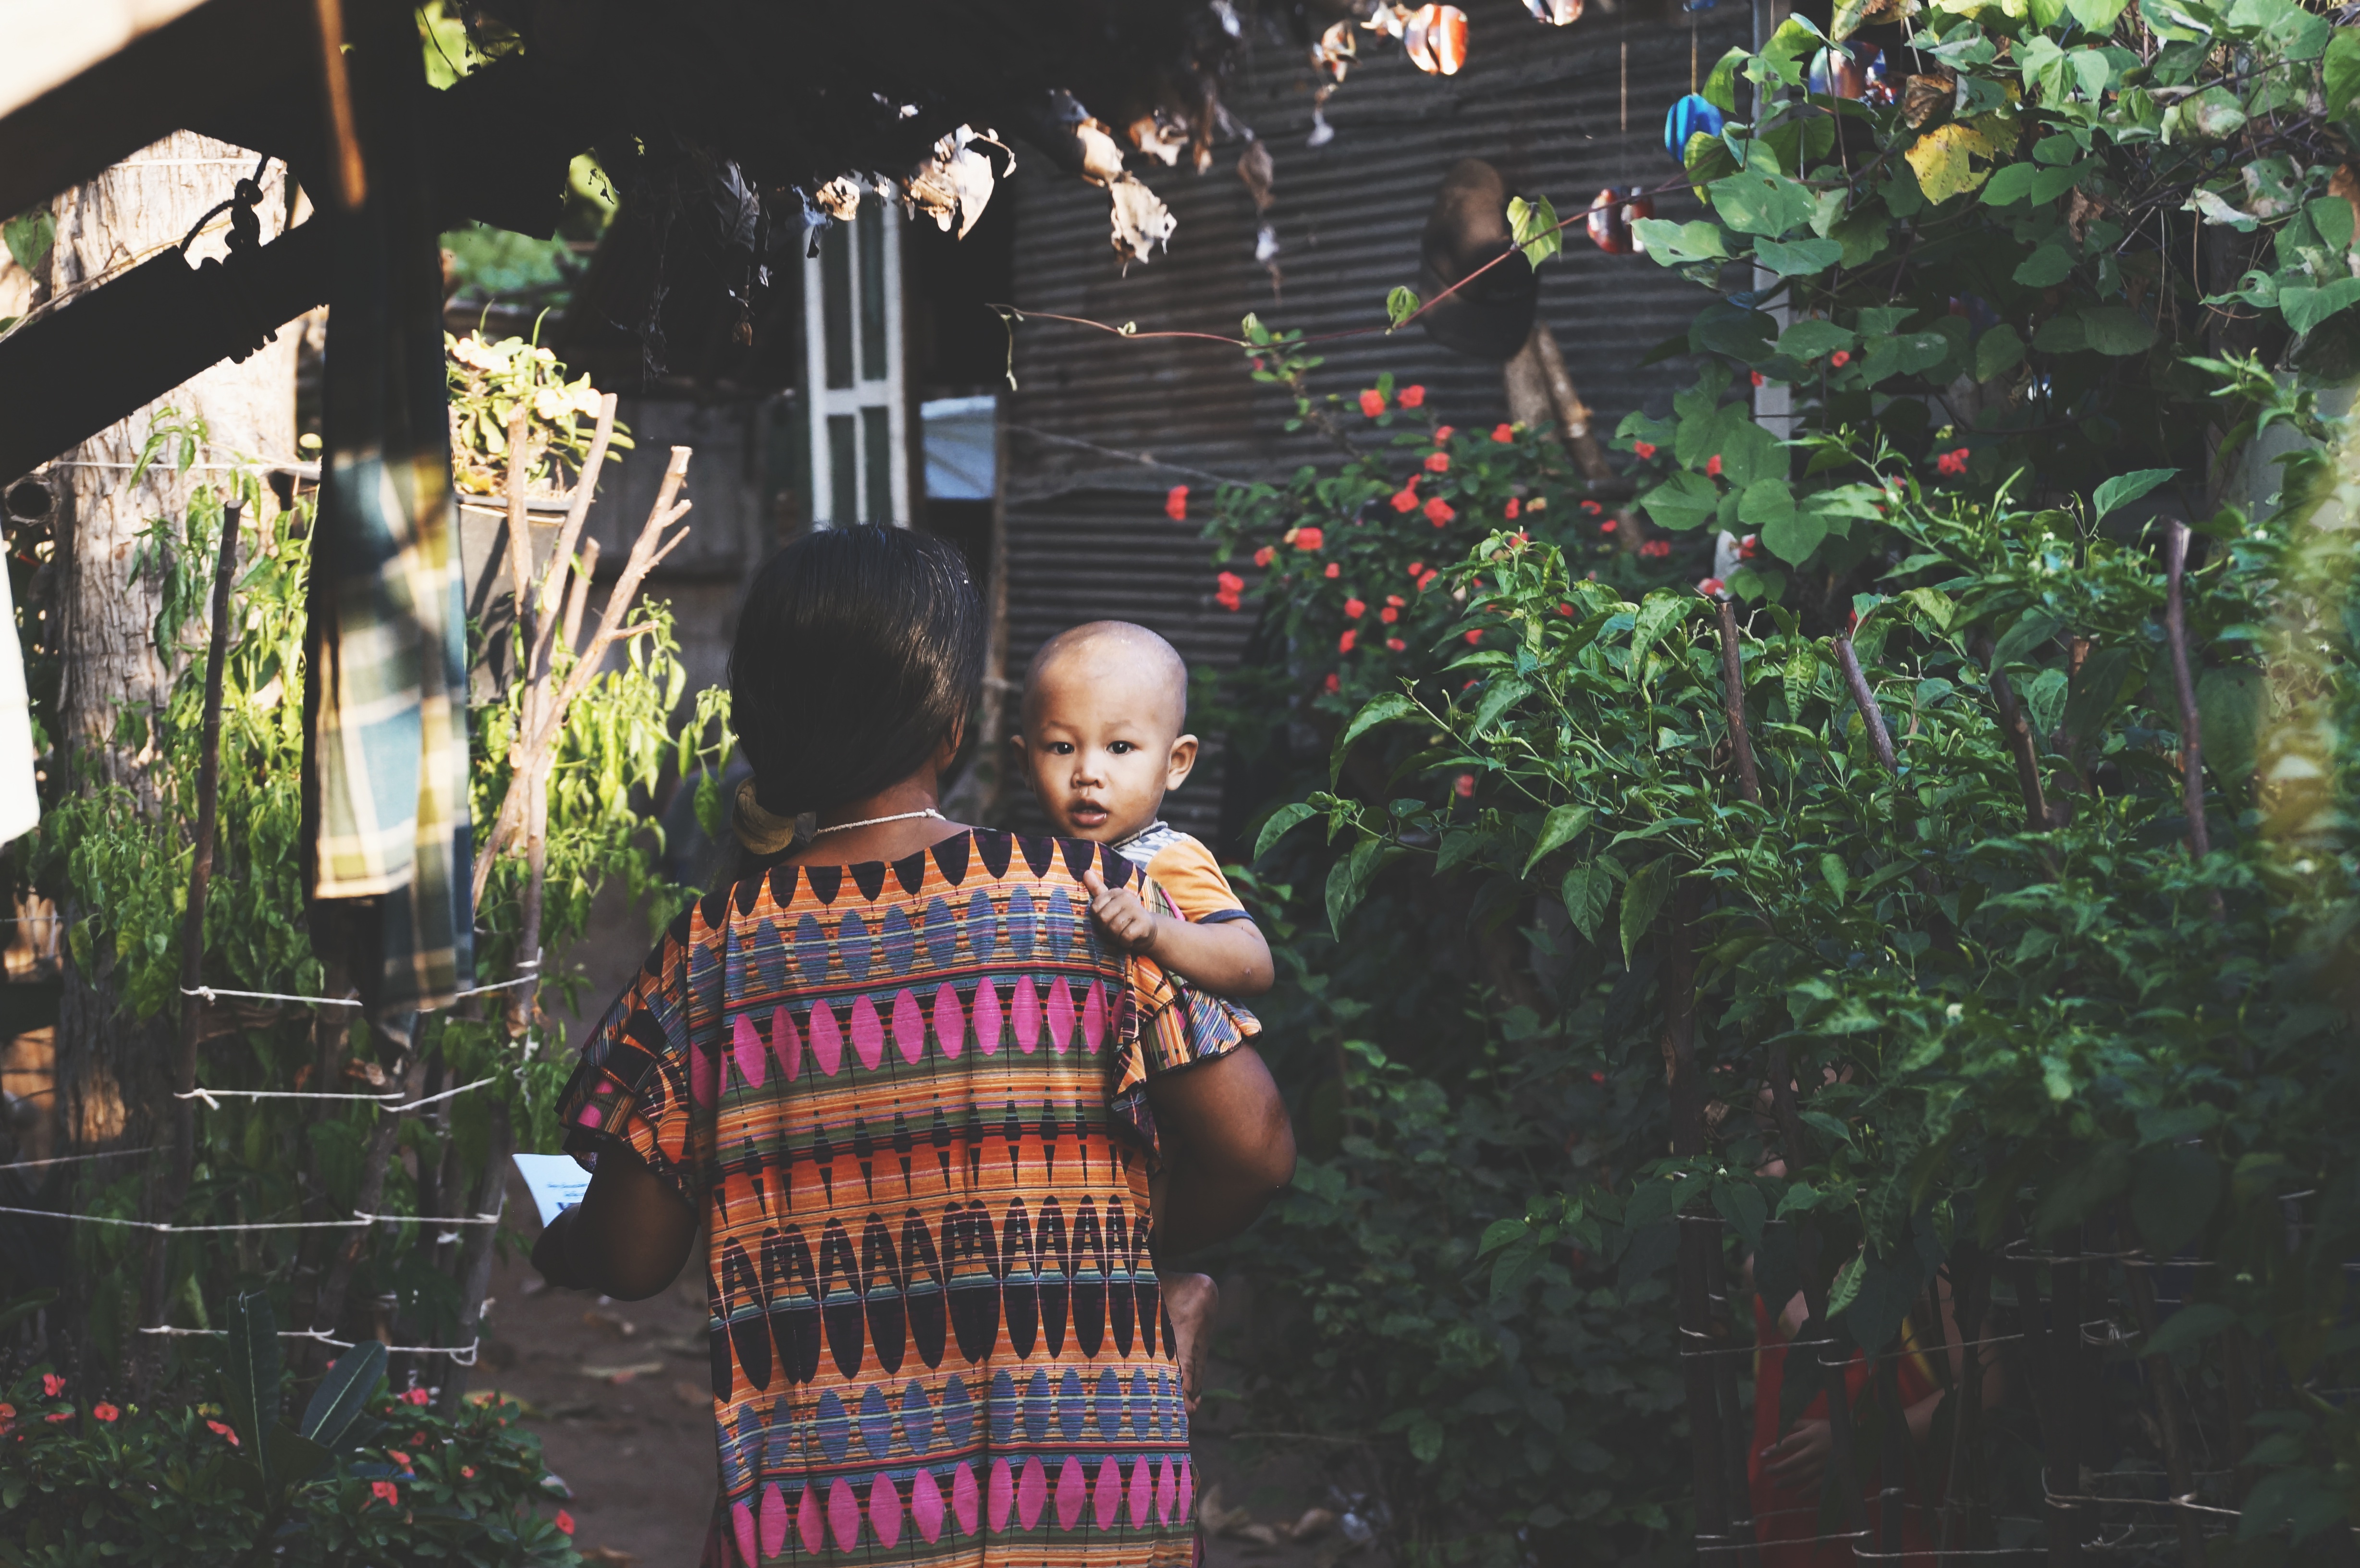
people, jungle, child, garden, baby, family, mother